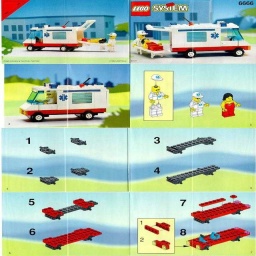
Label: ambulance